Genocides in history (World War I through World War II)

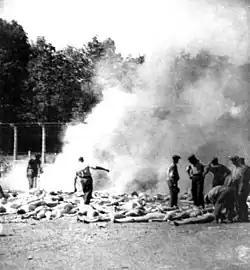
Members of the burn corpses in the fire pits at Auschwitz II-Birkenau.

The Holocaust is widely recognised as a genocide. The term "genocide" appeared in the indictment of 24 German leaders. Count three of the indictment stated that all of the defendants had "conducted deliberate and systematic genocide – namely, the extermination of racial and national groups..."